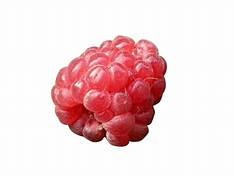
Label: raspberry